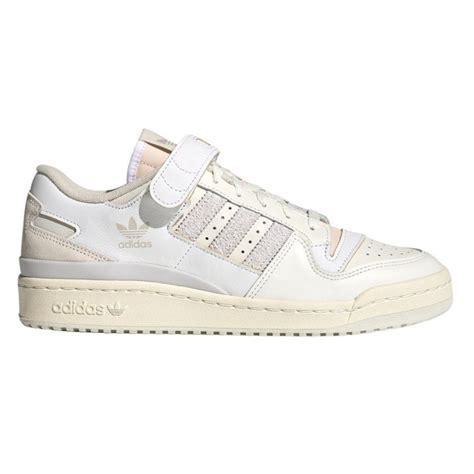
Brand: Adidas
Model: Forum 84